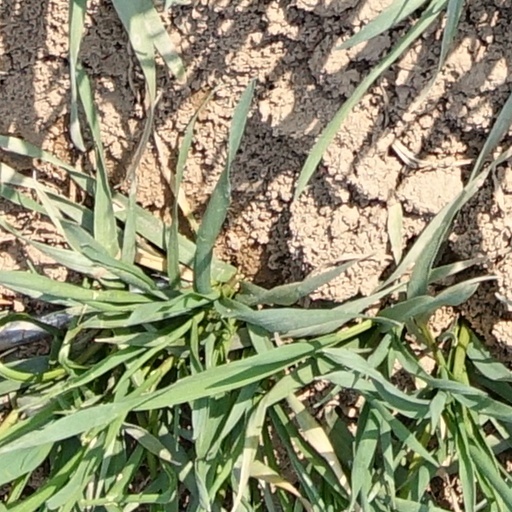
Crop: wheat